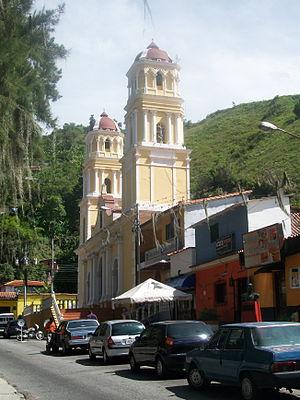
Tabay est une ville du Venezuela, chef-lieu de la municipalité de Santos Marquina dans l'État de Mérida. Elle est l'une des trois villes principales de l'aire métropolitaine de Mérida avec Ejido et Mérida, la capitale de l'État. La population de la municipalité de Santos Marquina s'élève à 13 795 habitants en 2001.